SCR 1044

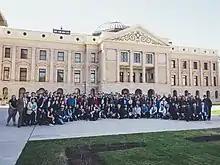
ALIENTO organizes 250 students, educators and allies from across the valley to show up to the Arizona Capitol for Education Day to speak with both Democrats and Republicans about the importance of tuition equity on January 23, 2019.

Aliento, is a nonprofit community organization based in Arizona with a national reach that transforms trauma into hope and action with the dreamers, mixed immigration status families, the immigrant community, and allies through arts & healing programs, leadership development opportunities, and advocacy. Aliento rejoiced the passing of the referral bill which they were advocates of. Aliento released a statement which said "Aliento strongly believes that all people who graduate from Arizona high schools, both public and private, should have the opportunity to enroll in an Arizona university or community college as an in-state resident. This bill specifically applies to all Arizona high school graduates, including our Arizona dreamers, who have lived here for at least 2 years and graduated from an Arizona high school."